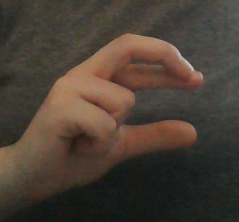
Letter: thal